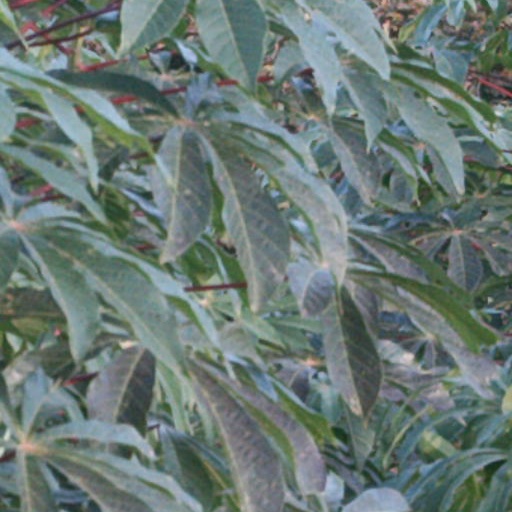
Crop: cassava